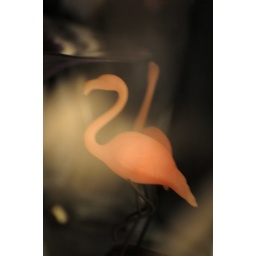
Found this little guy behind glass in the living room cabinet